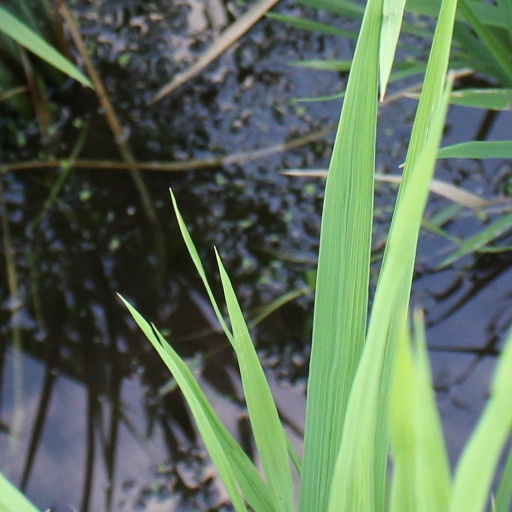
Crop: rice